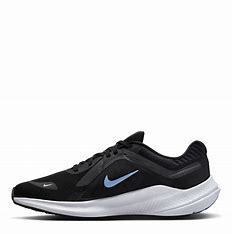
Brand: Nike
Model: Quest 5